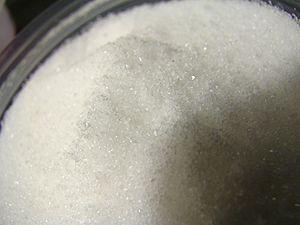
L‘acide tartrique est le nom usuel de l'acide 2,3-dihydroxybutanedioïque, qui a pour formule brute C₄H₆O₆. C'est un acide α-hydroxylé. Sa formule semi-développée est HOOC-CHOH-CHOH-COOH.
L' acidification d'un vin consiste à augmenter son acidité par ajout d'acide tartrique, malique, ou lactique. En France, cette technique est facultative et réglementée.